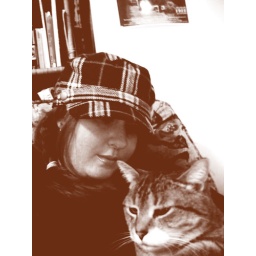
i sleep with a furry man in my bed almost every night. he keeps me quite warm.